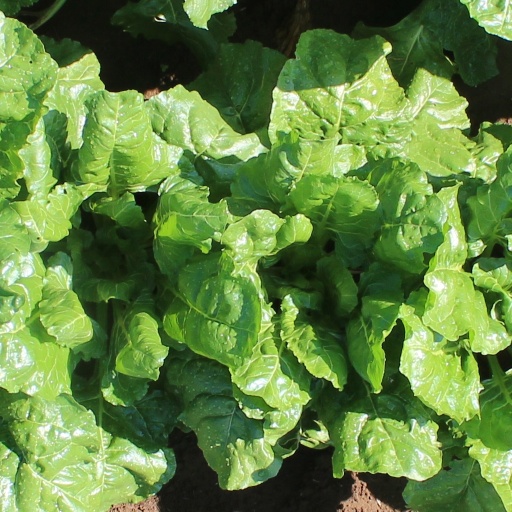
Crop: sugar beet